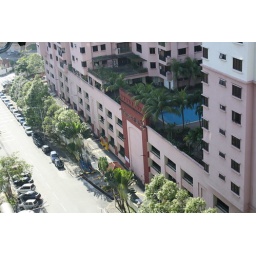
Another balcony view, this time looking at the street below and the apartment complex next door.